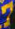
Number: 7